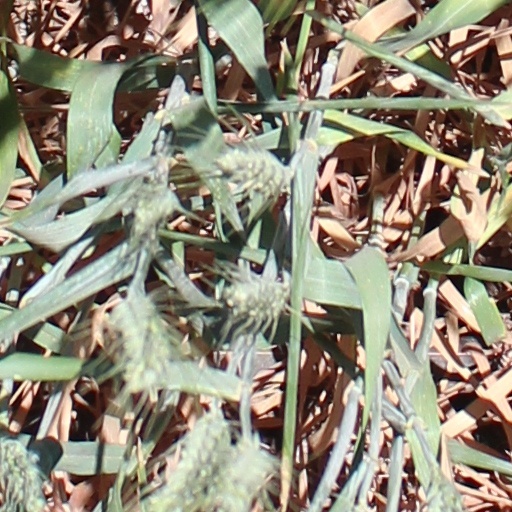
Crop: wheat